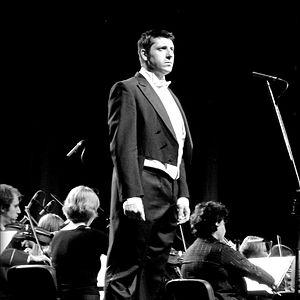
David Bižić [david biʒitɕ] est un baryton serbe, né le 25 novembre 1975 à Belgrade, en Yougoslavie. Il est principalement connu pour ses rôles du répertoire de Mozart